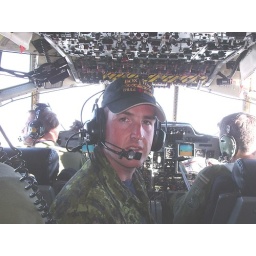
Me flying in the Flight Engineer seat over the north pole Aug 2005